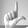
ASL letter: L